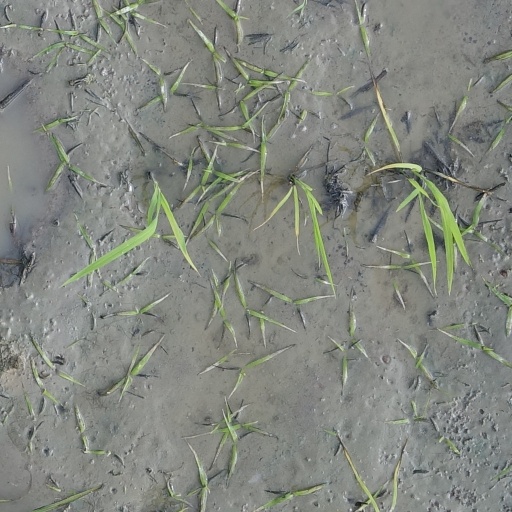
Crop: rice